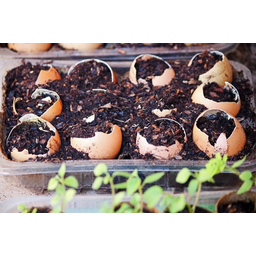
Label: trash